Bourdelles

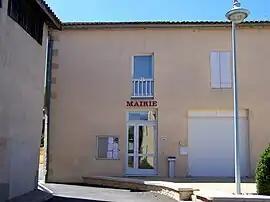
Town hall

Bourdelles is a commune in the Gironde department in Nouvelle-Aquitaine in southwestern France. It lies on the right bank of the Garonne, upstream from La Réole.